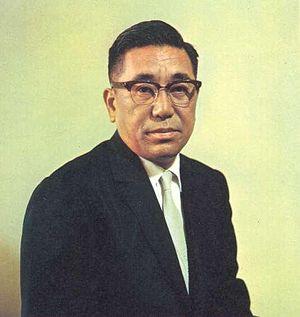
Kosaku Kikuchi, le Fondateur de Sansui
Sansui Electric Co., Ltd., est un fabricant japonais de produits de haute-fidélité audio et vidéo, basé à Tokyo au Japon. L'entreprise, aujourd'hui disparue, subsiste au travers l'utilisation commerciale de son nom de marque, notamment au Japon où elle est affiliée au groupe Doshisha.